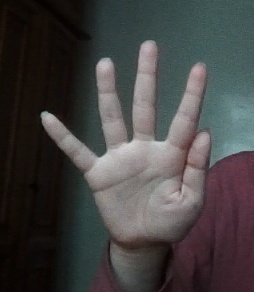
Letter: sheen